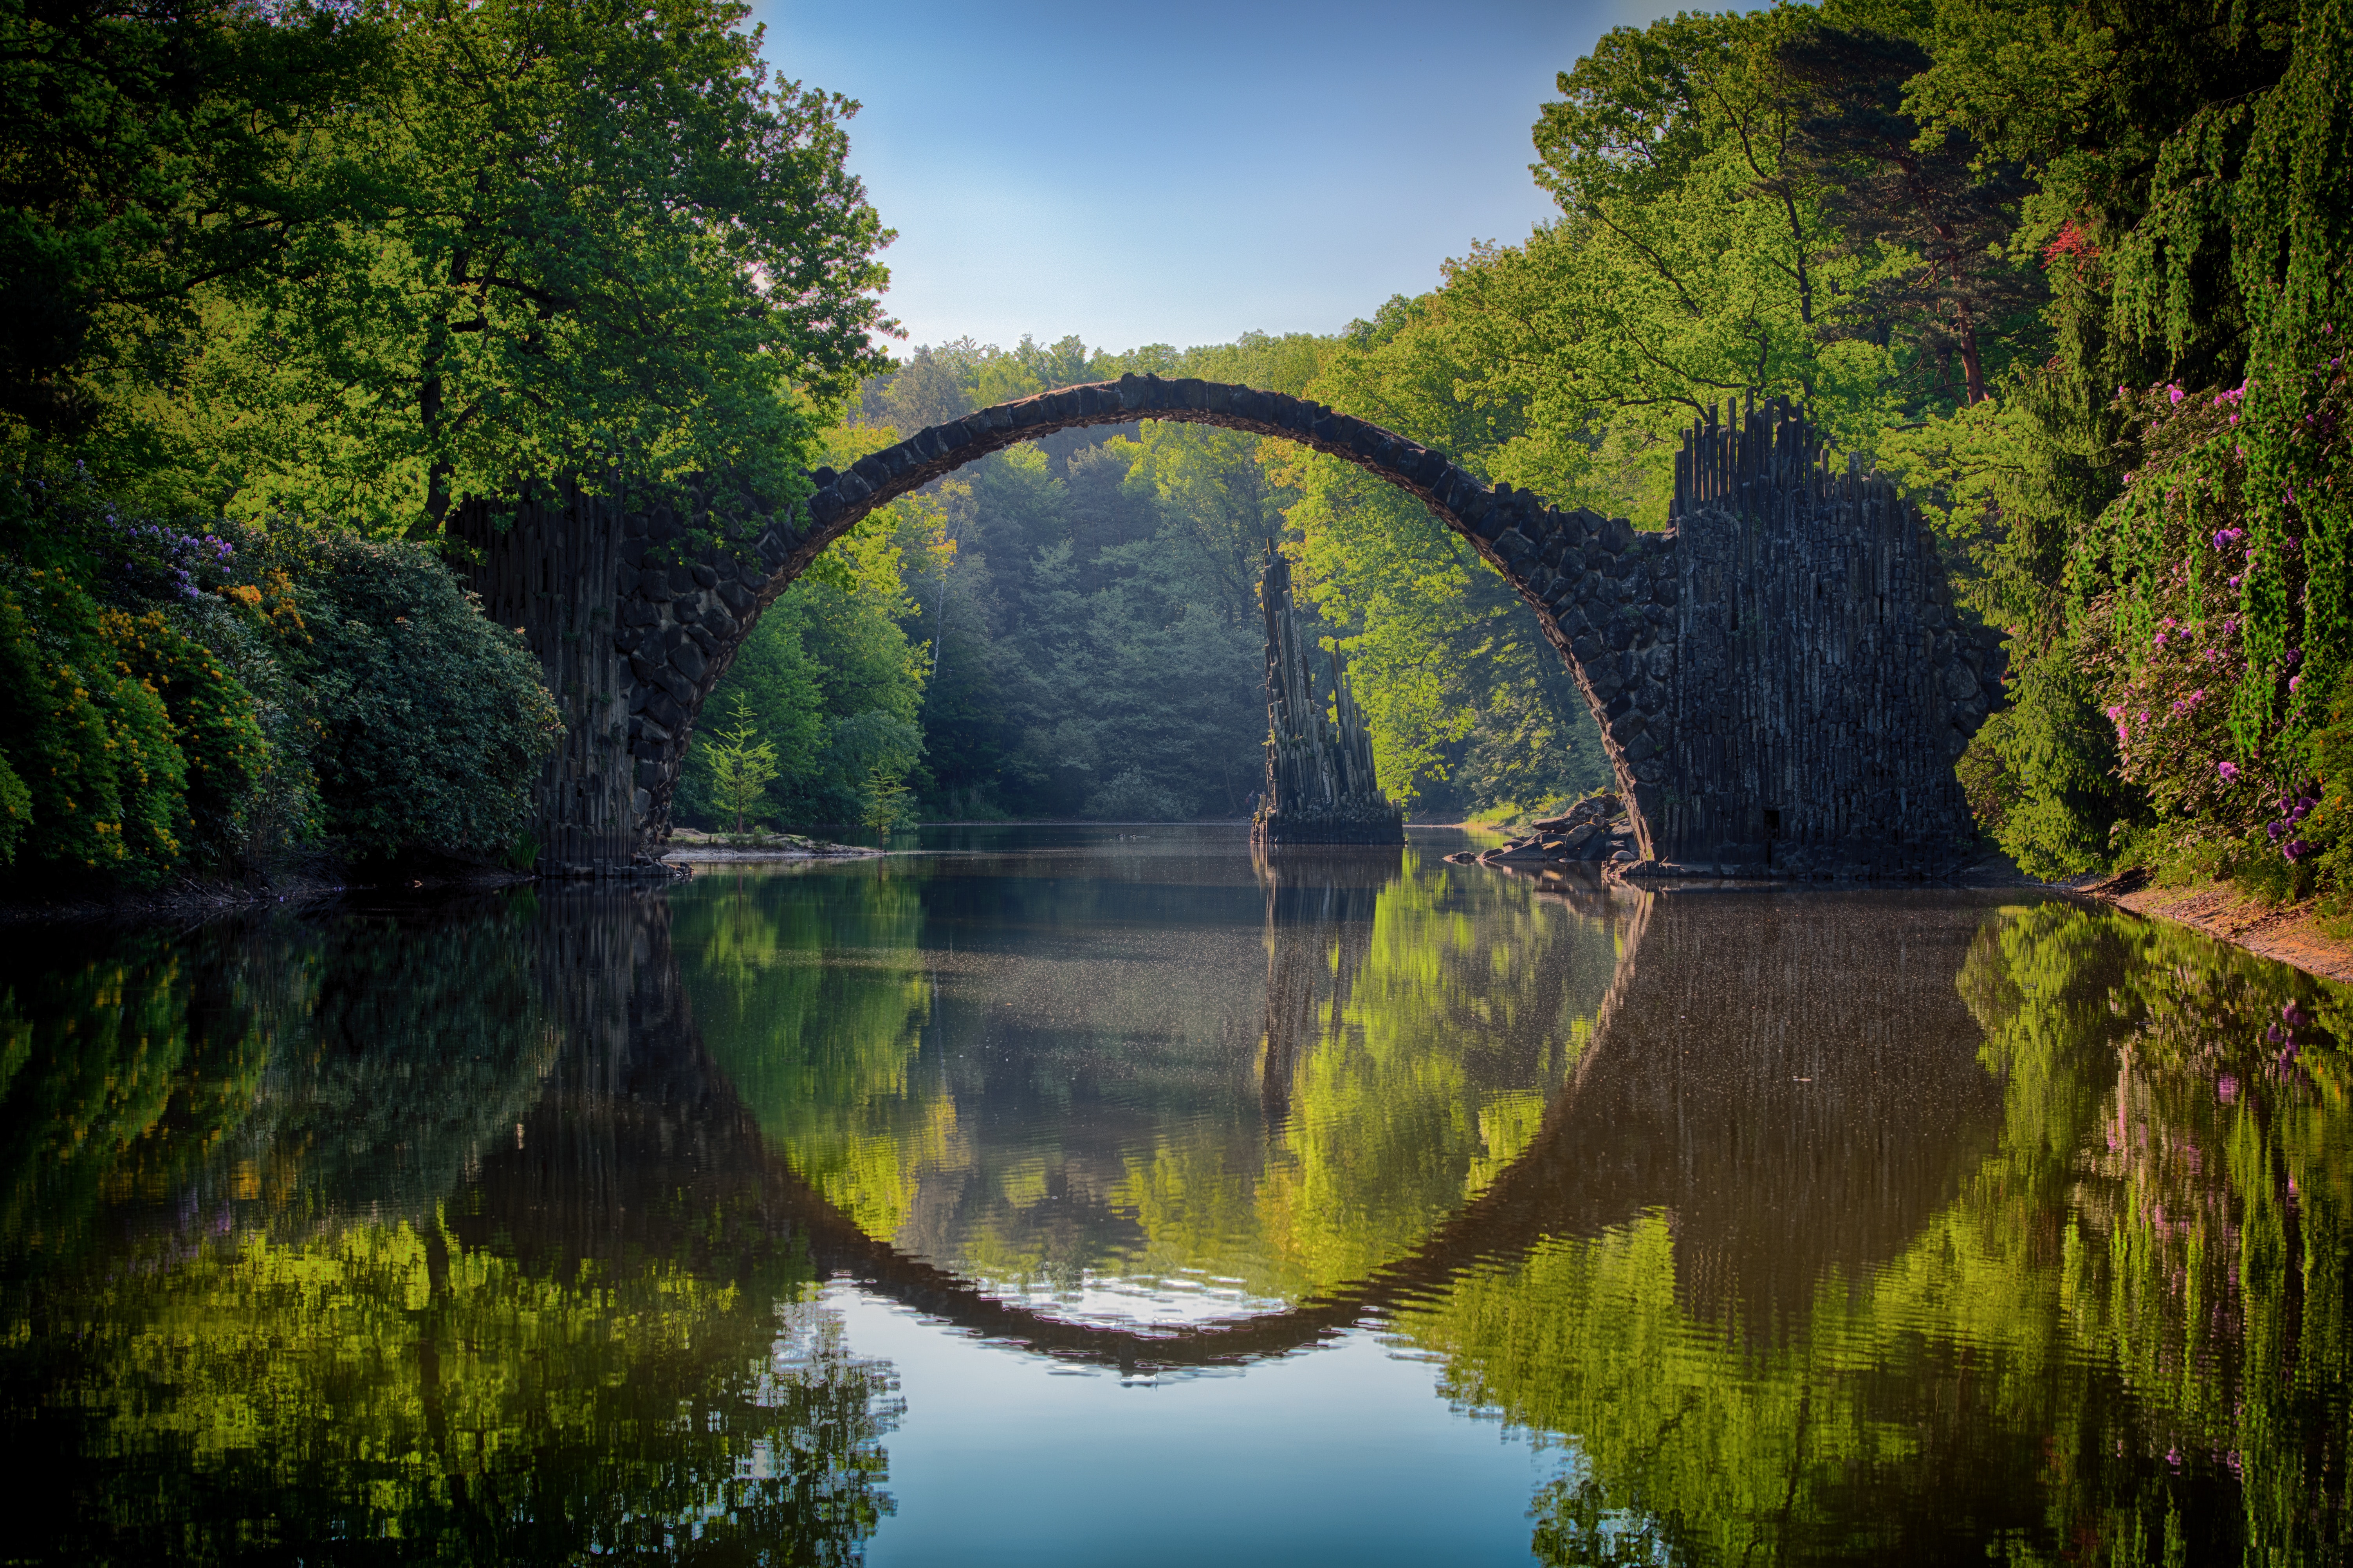
reflection, nature, body of water, Humpback bridge, arch bridge, water, natural landscape, river, tree, green, lake, water resources, sky, bridge, waterway, watercourse, leaf, bank, symmetry, sunlight, canal, landscape, devil's bridge, pond, reservoir, arch, plant, loch, reflecting pool, nonbuilding structure, forest, riparian forest